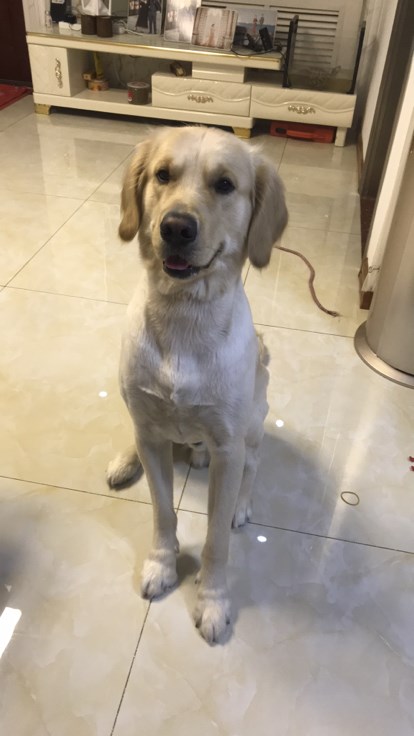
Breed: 5355-n000126-golden_retriever